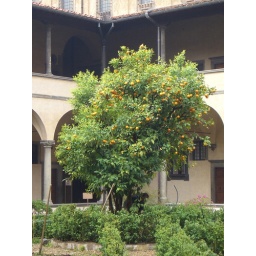
An orange tree in the heart of a church